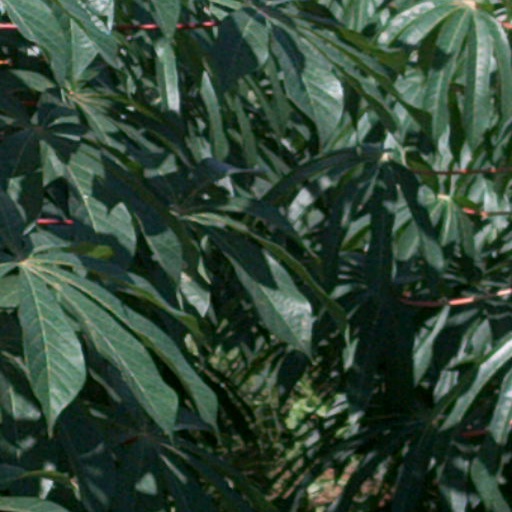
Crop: cassava